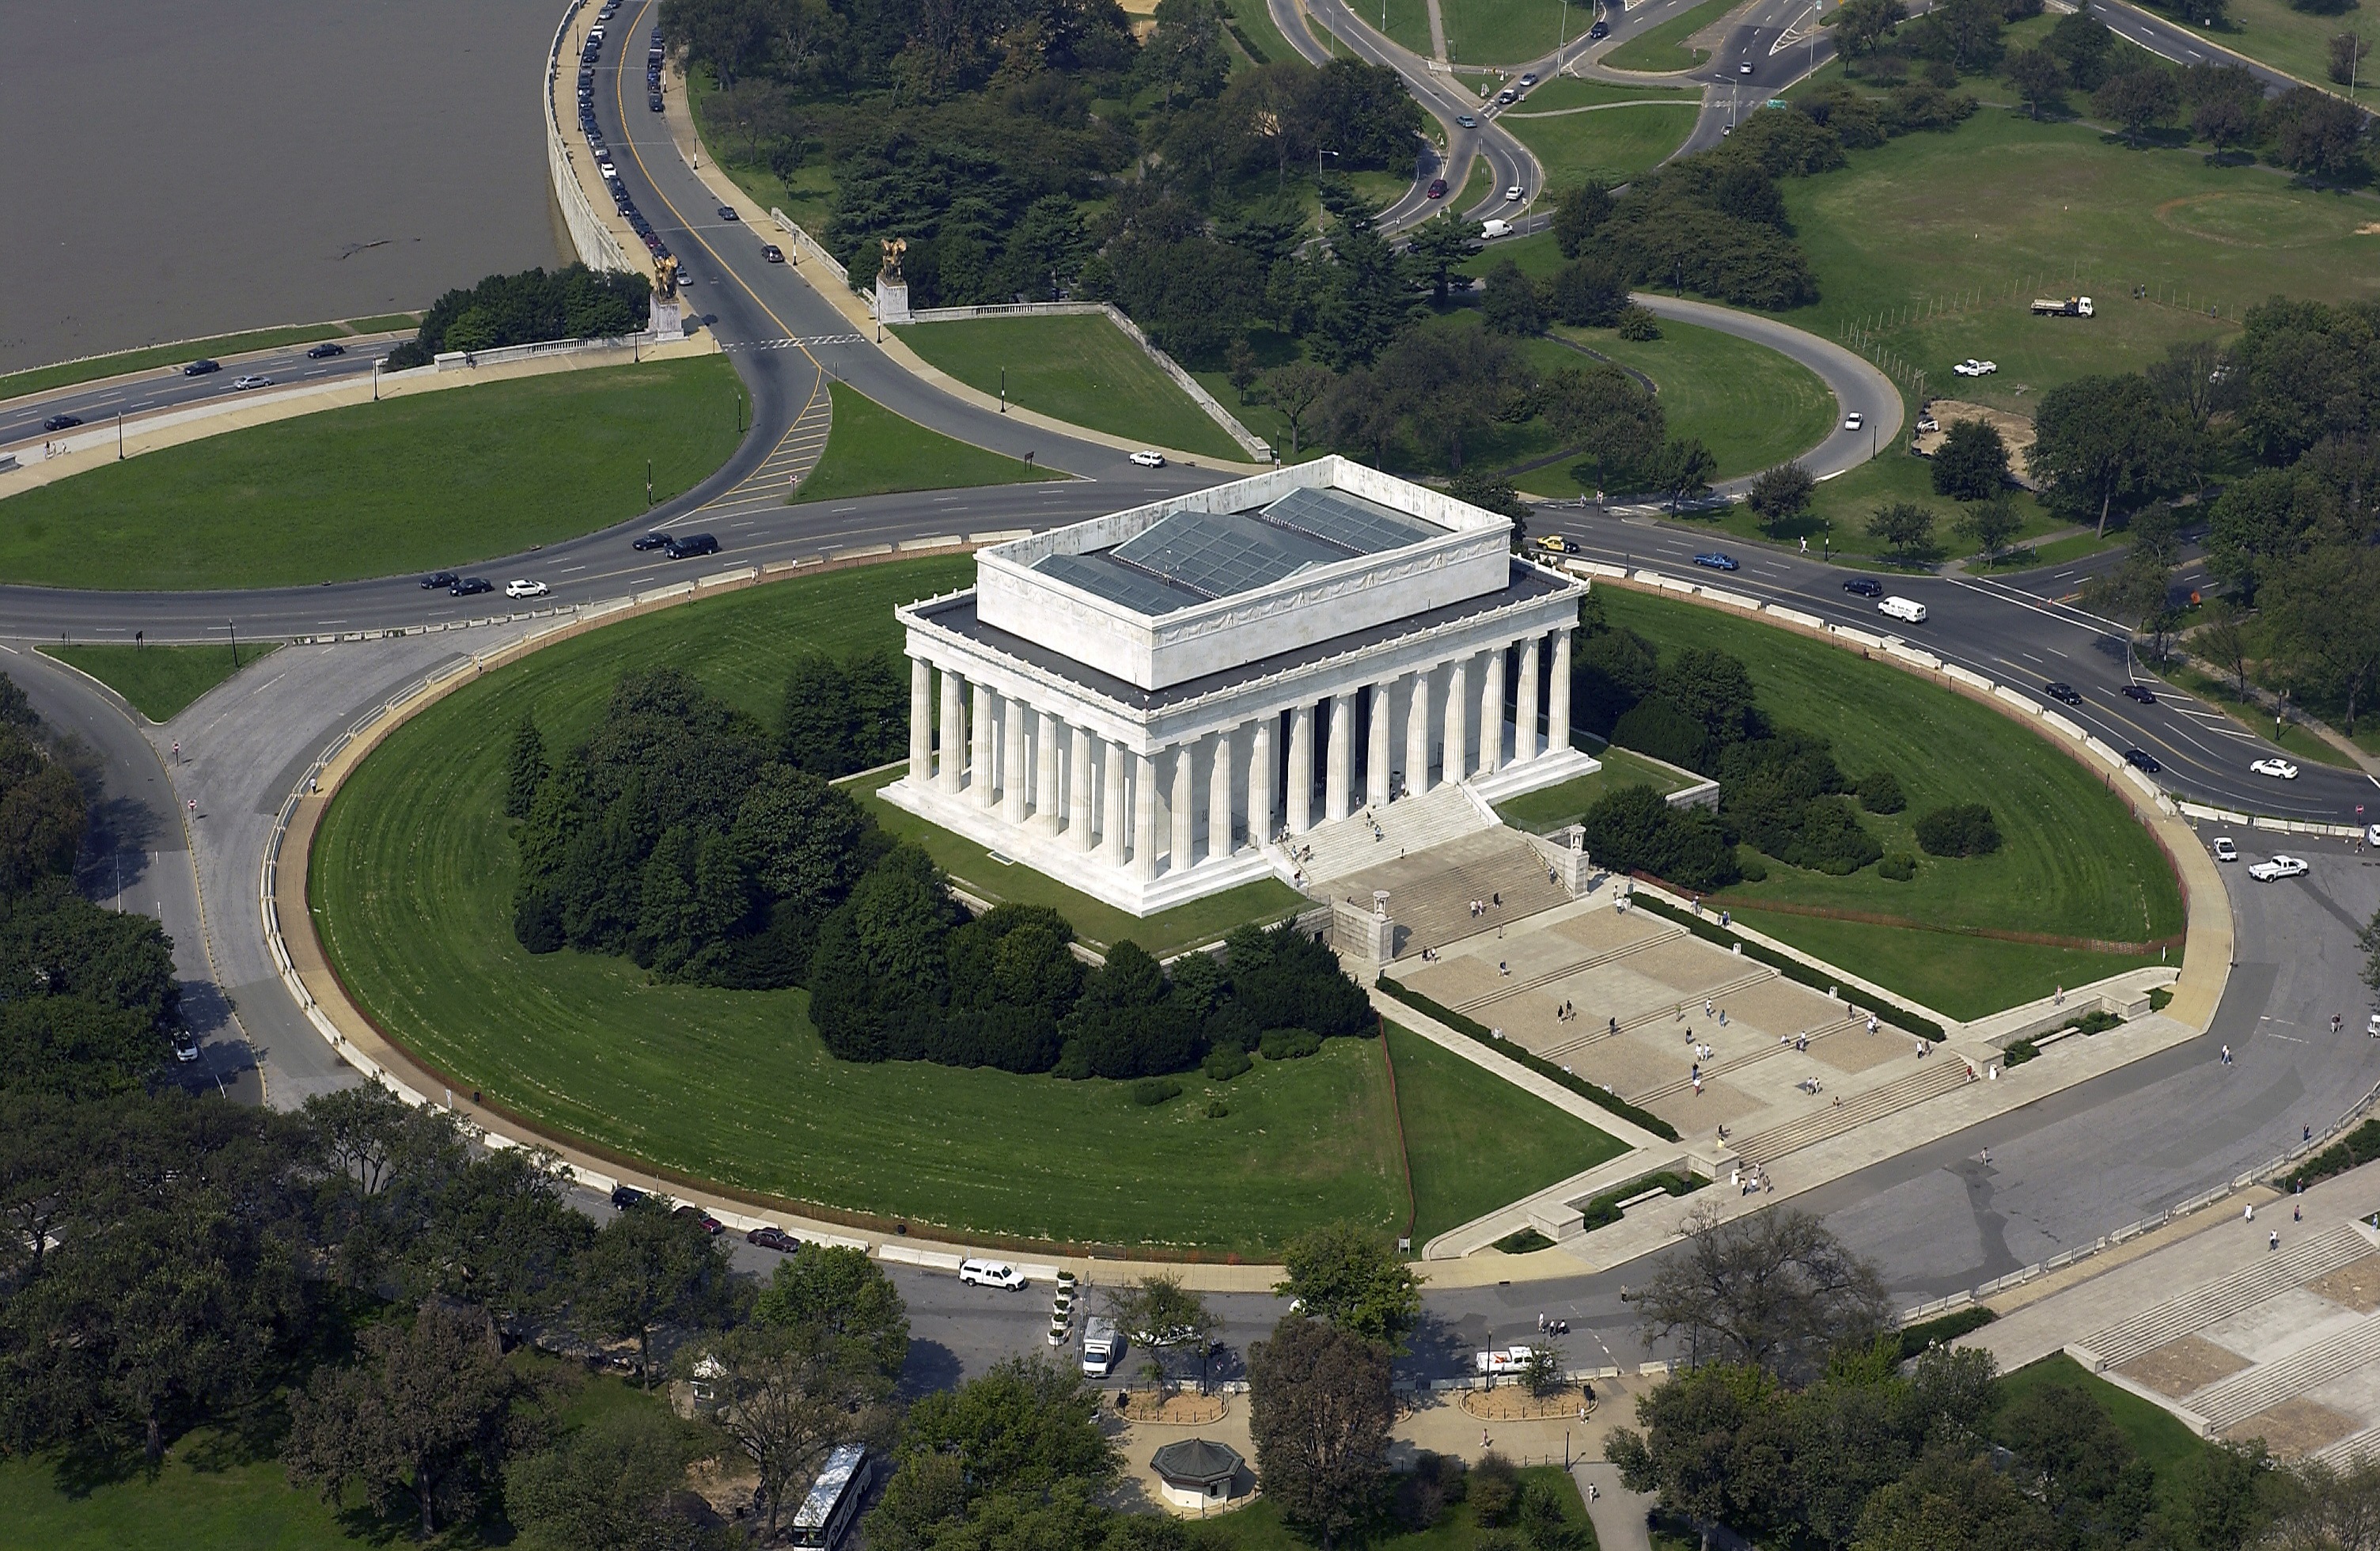
landscape, architecture, structure, building, monument, usa, landmark, historic, stadium, aerial view, amphitheatre, race track, famous, estate, washington dc, lincoln memorial, bird's eye view, aerial photography, power station, sport venue